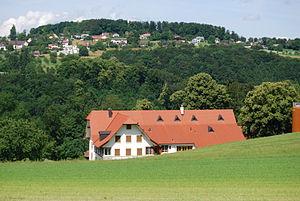
Arboldswil est une commune suisse du canton de Bâle-Campagne, située dans le district de Waldenburg.